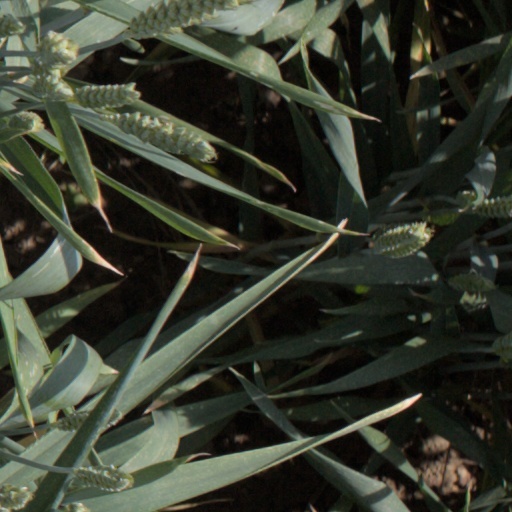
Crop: wheat